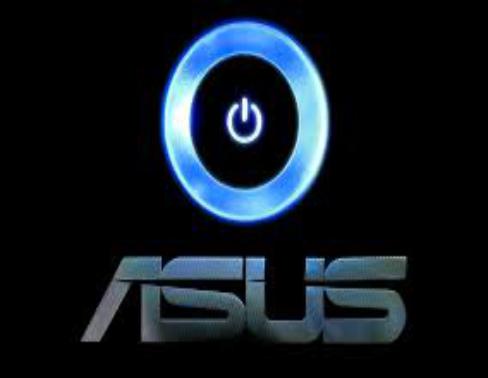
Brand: ASUS
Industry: Electronic